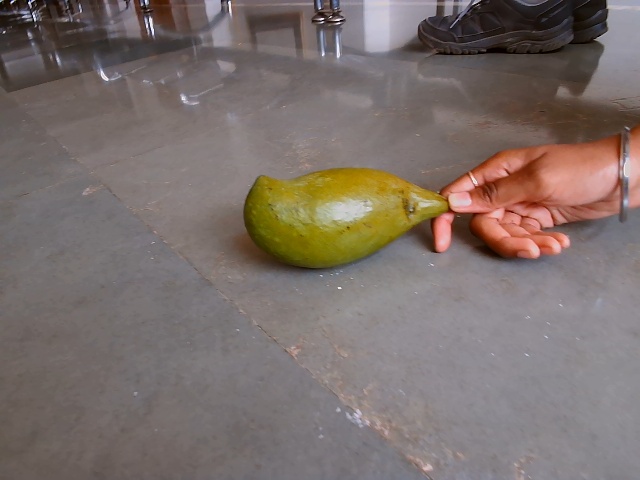
Label: Raw_Mango